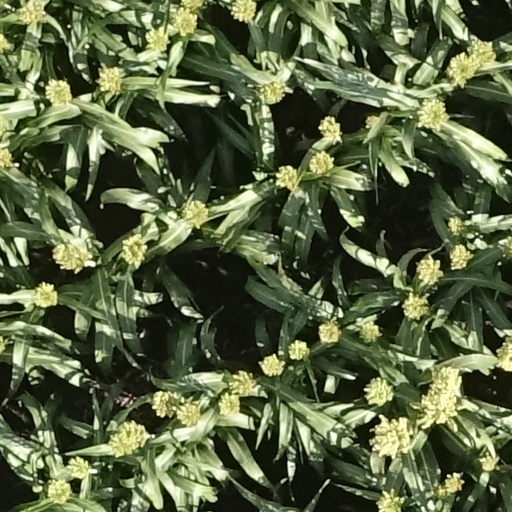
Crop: sorghum